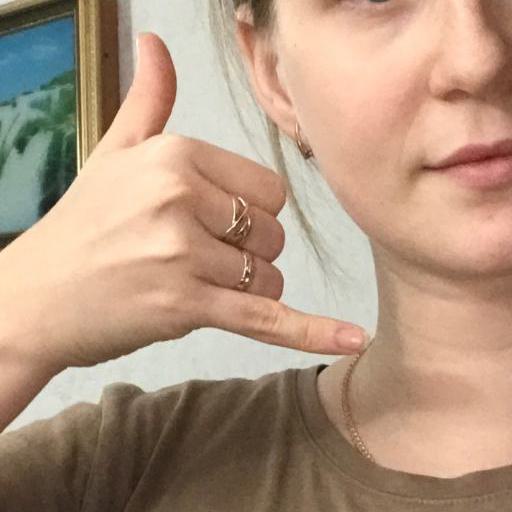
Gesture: call